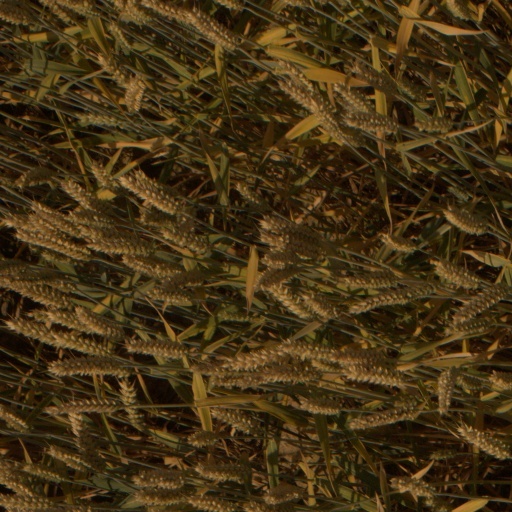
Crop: wheat